Thomas Hunt Morgan

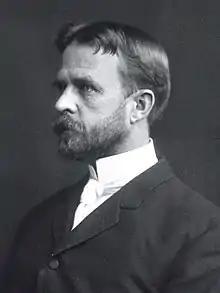
Morgan in 1891

Thomas Hunt Morgan (September 25, 1866 – December 4, 1945) was an American evolutionary biologist, geneticist, embryologist, and science author who won the Nobel Prize in Physiology or Medicine in 1933 for discoveries elucidating the role that the chromosome plays in heredity.